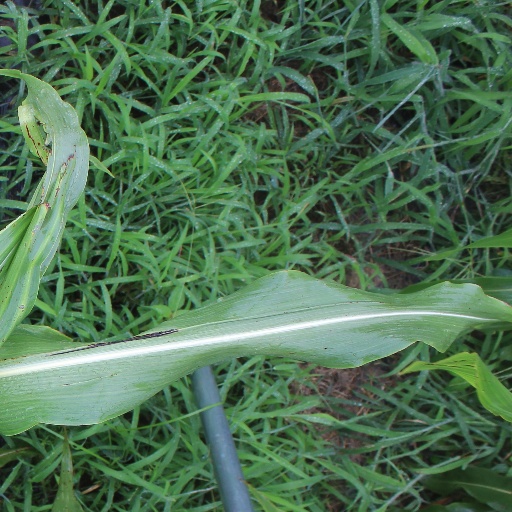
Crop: sorghum